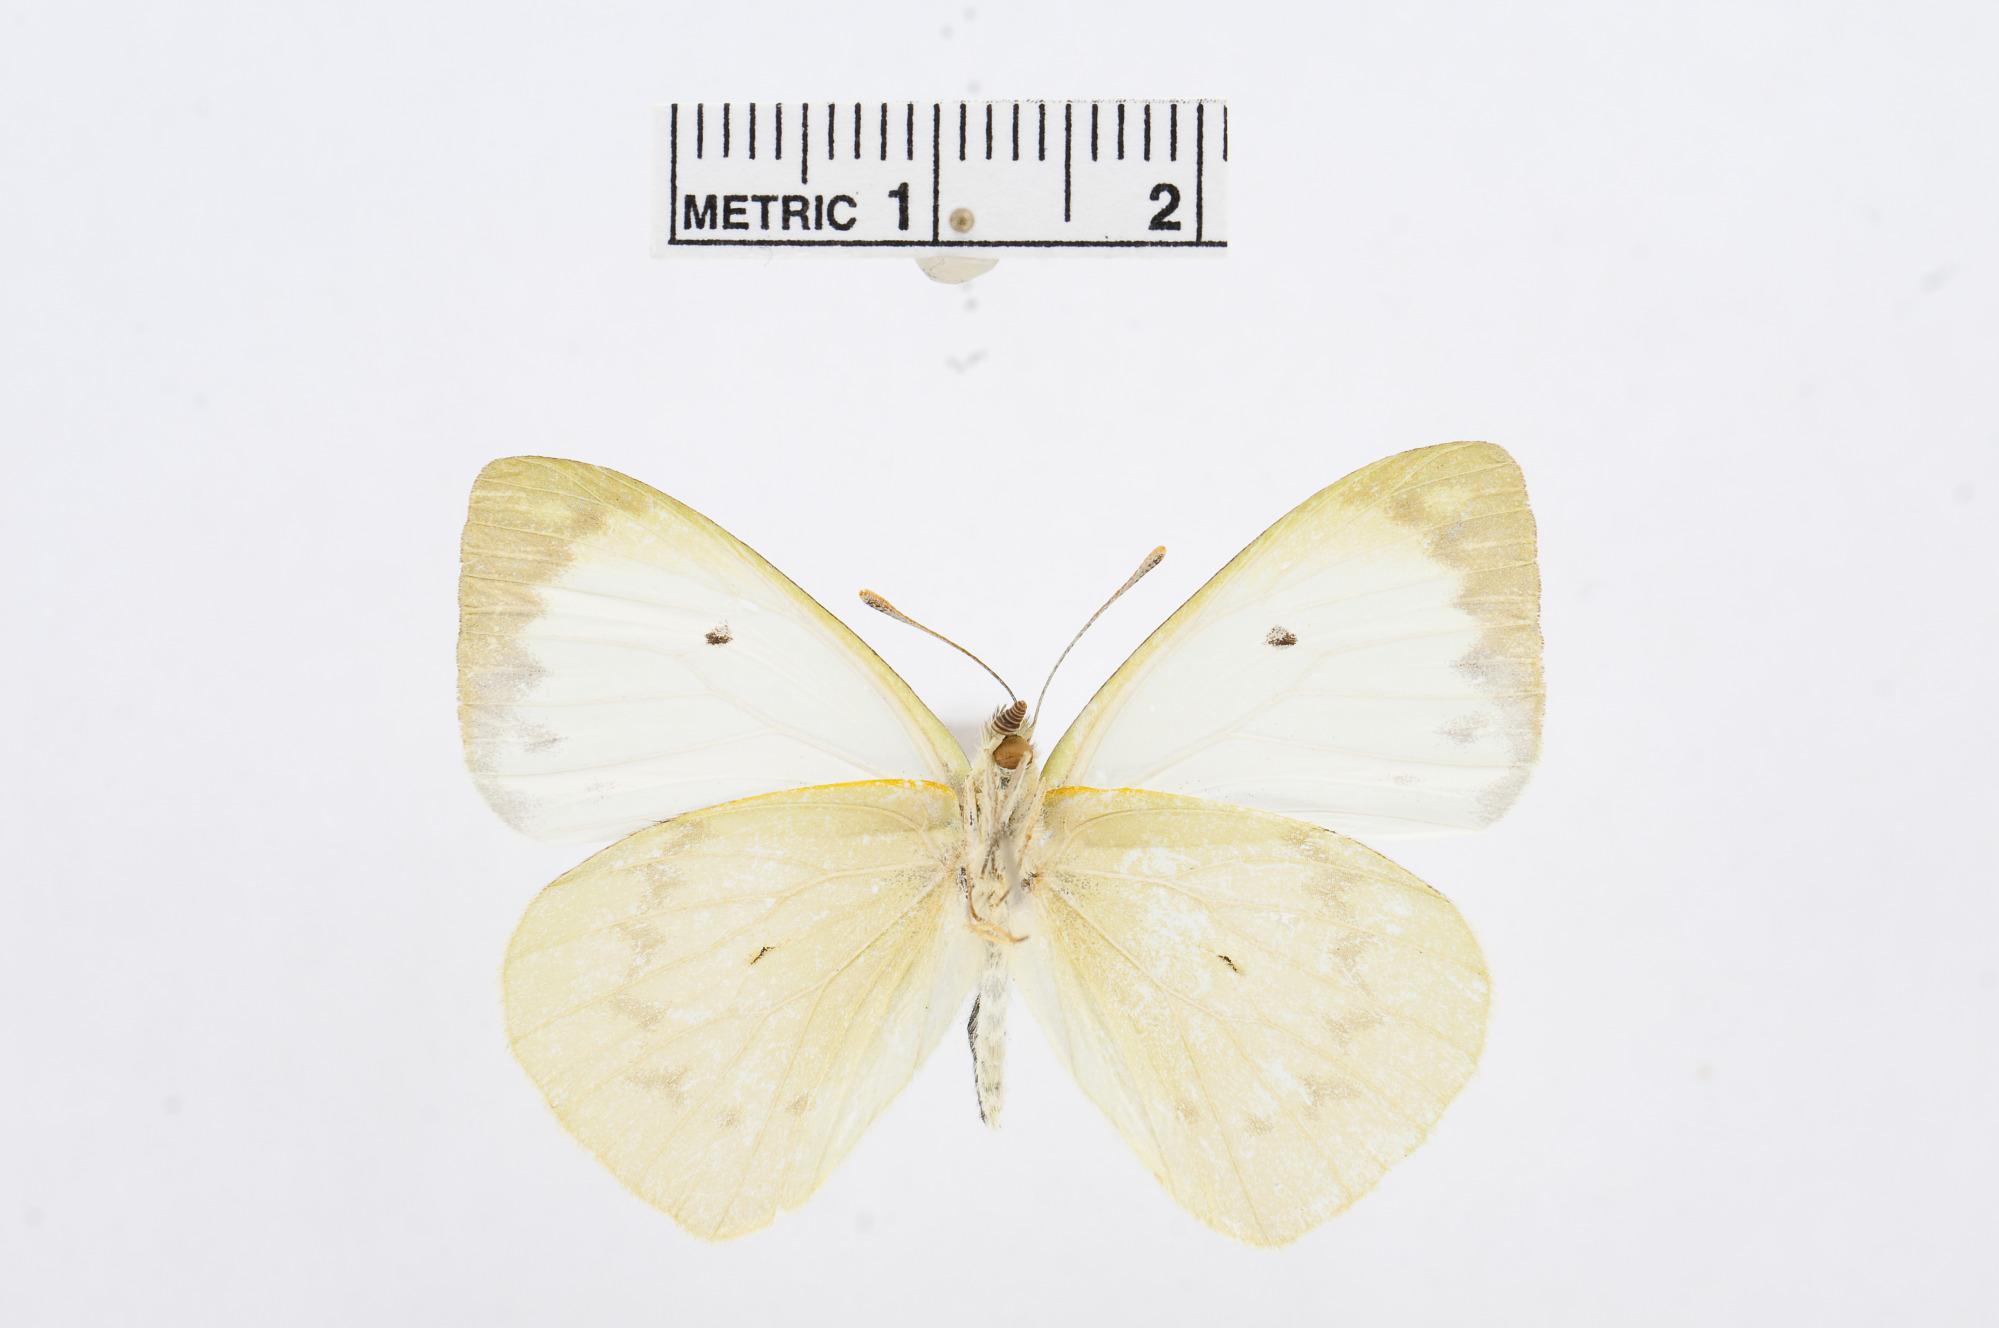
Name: Colotis elgonensis
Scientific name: Colotis elgonensis
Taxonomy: Animalia, Arthropoda, Hexapoda, Insecta, Lepidoptera, Pieridae, Pierinae